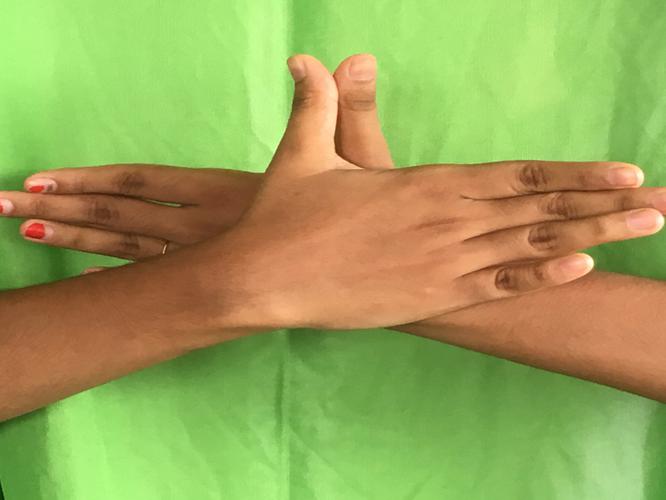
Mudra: Garuda
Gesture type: double_hand